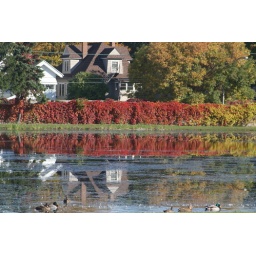
Funny ducks in a neighborhood in Rochester, NY with colorful bushes and homes reflecting in a lake